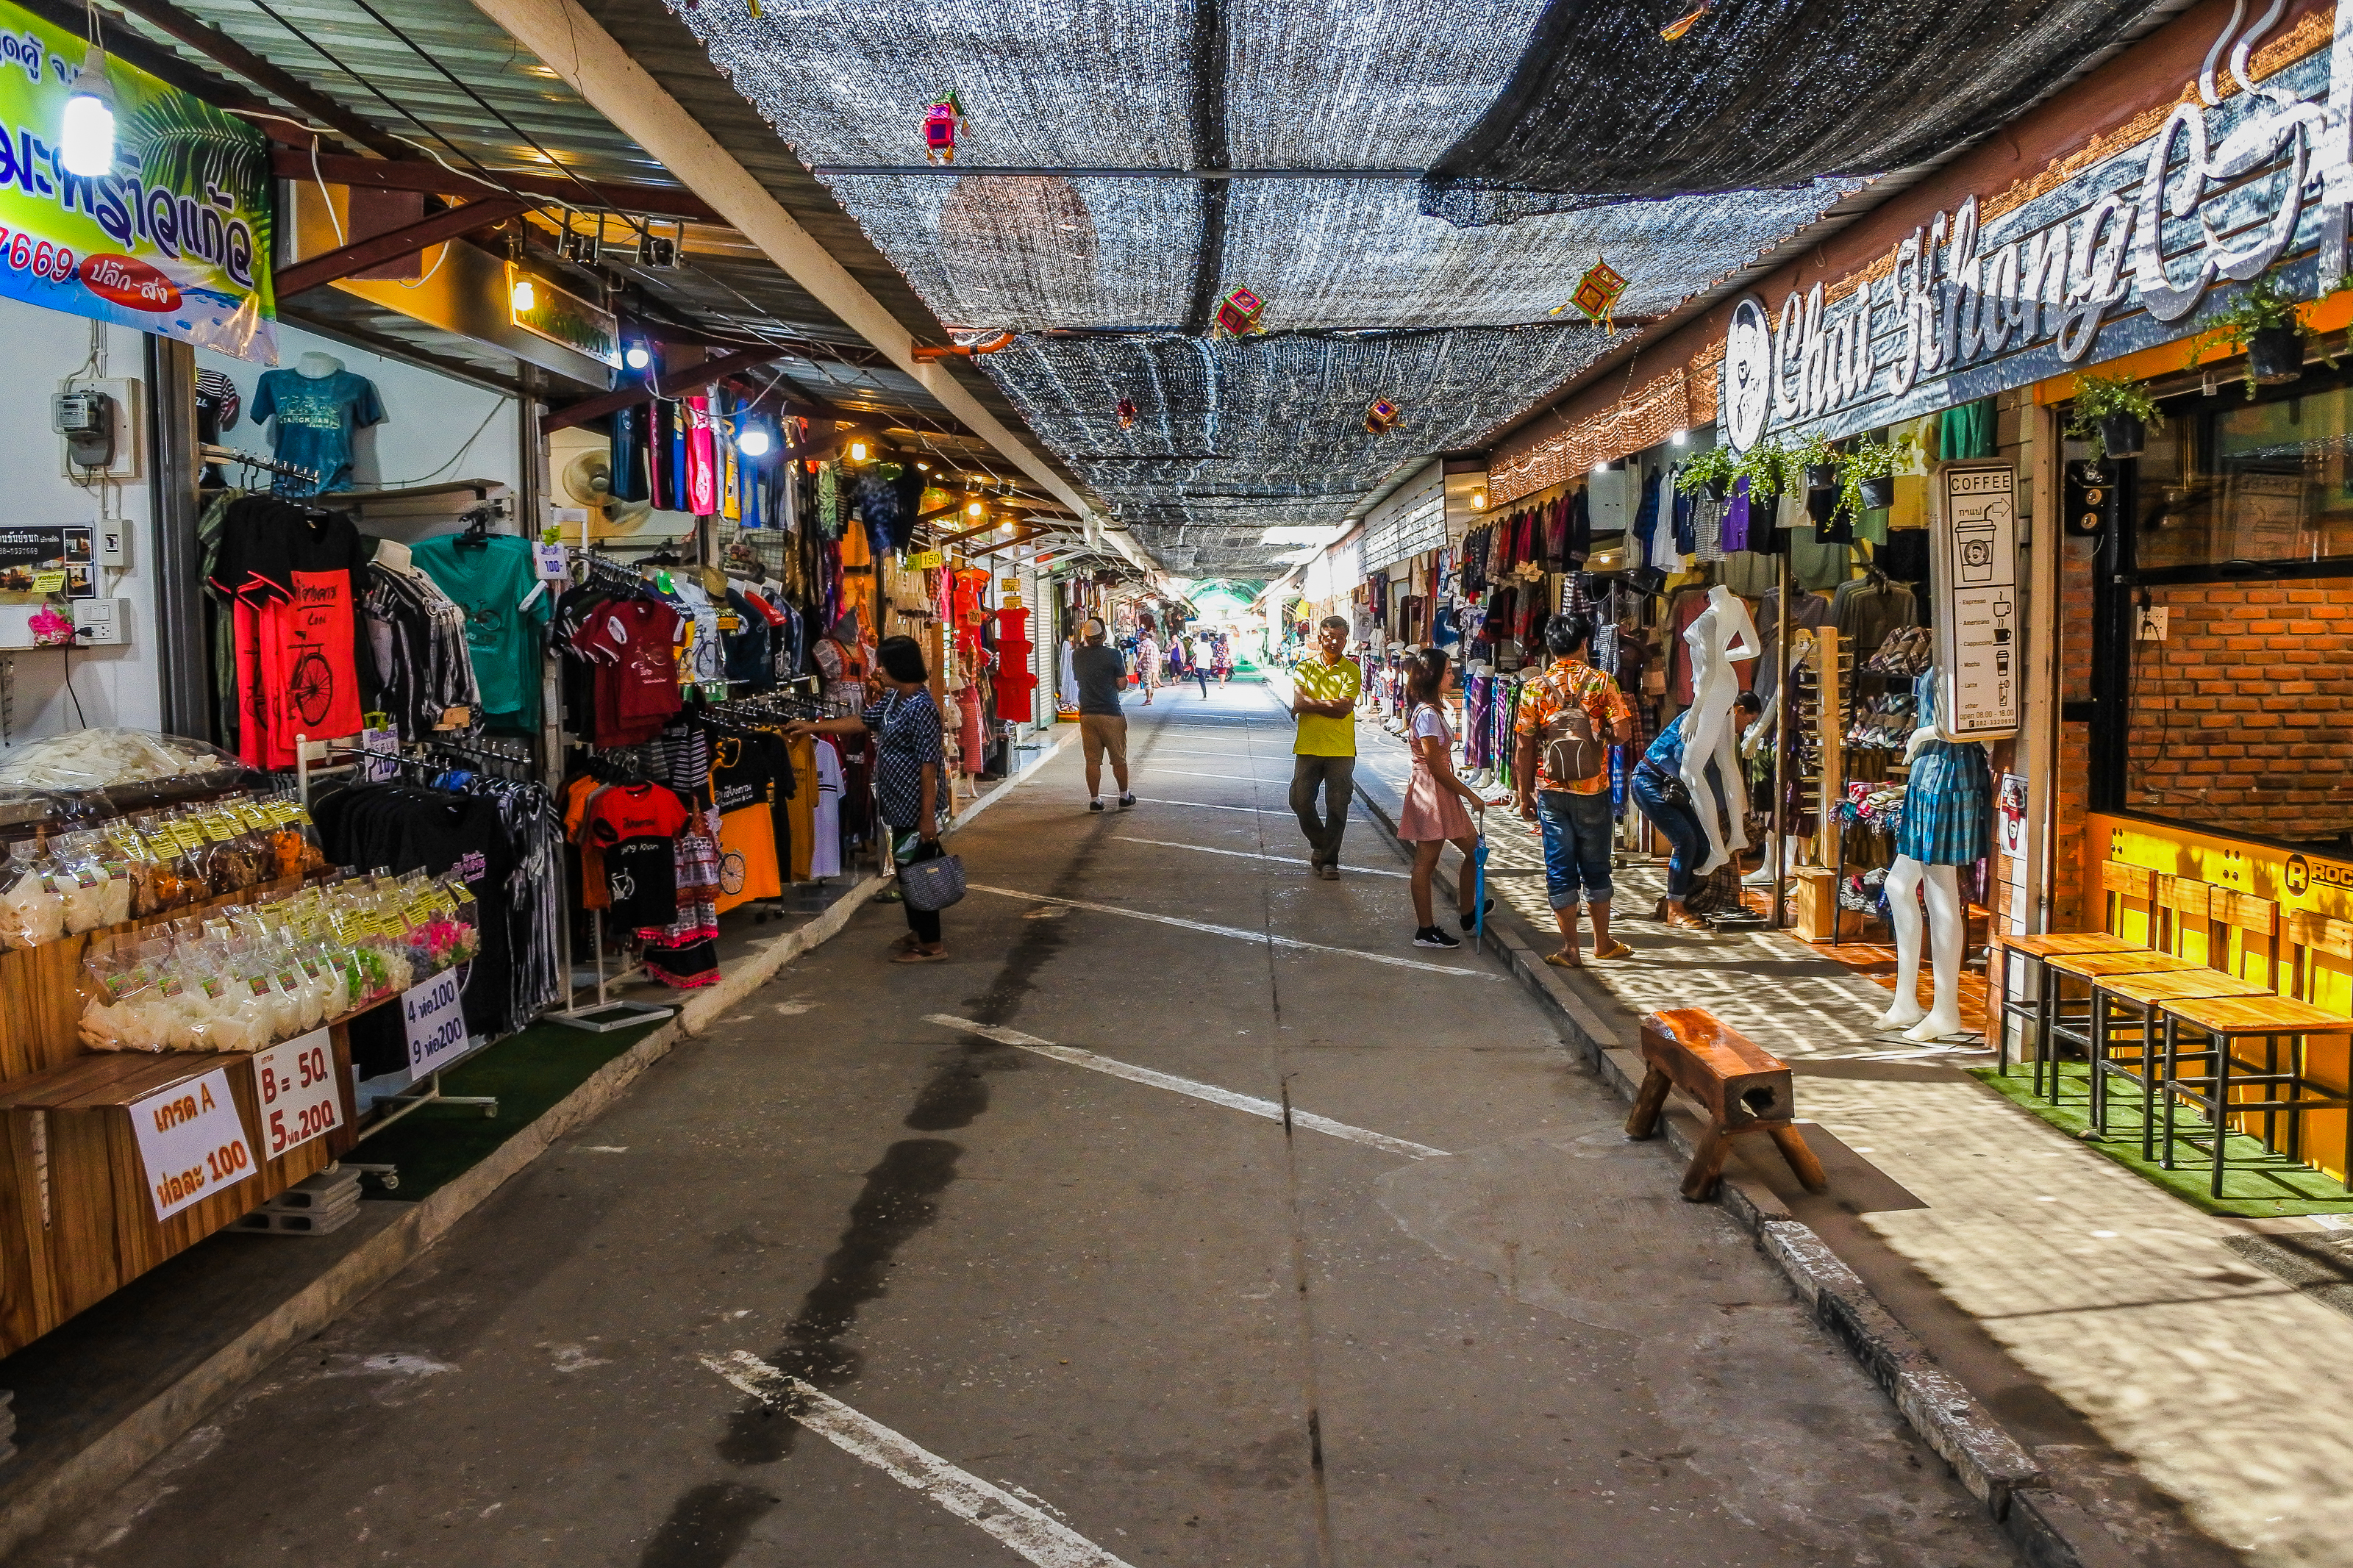
holiday, speed, vehicle, tourist, beautiful, rainy, mountain, view, mekong river, loei, thailand, vacation, man, chiangkhan, cloud background, sky, kaeng khut khu, green, natural, wallpaper, nature, asia, relaxing, asian, transport, water, boat, morning, transportation, outdoor, cloudy, background, cloudscape, river, travel, fisherman, landscape, market, marketplace, bazaar, public space, retail, building, human settlement, town, city, street, urban area, convenience store, aisle, shopping, selling, pedestrian, supermarket, trade, metropolis, road, downtown